Ron Perlman

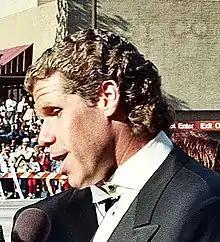
Perlman at the 41st Primetime Emmy Awards in September 1989

Perlman made his television debut in the soap opera "Ryan's Hope" in 1979. He made his feature film debut in Jean-Jacques Annaud's film "Quest for Fire" (1981). Annaud later revealed that when he contacted Perlman to ask him about playing Salvatore in "The Name of the Rose" (1986), Perlman was thinking of abandoning his career. After various minor and supporting roles in film and television, he got his breakthrough leading role as Vincent on the television series "Beauty and the Beast", opposite Linda Hamilton, from 1987 to 1990. This earned him a Golden Globe Award for Best Performance by an Actor in a Television Series in 1989.